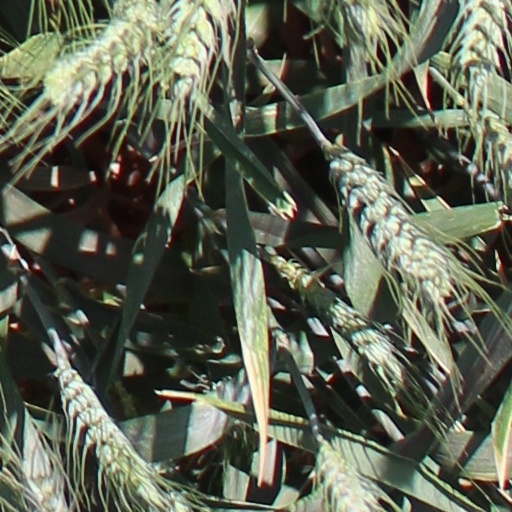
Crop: wheat